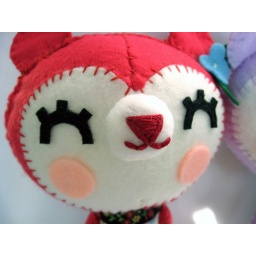
This very cute bear was made by Jocelan of Cutesypoo.